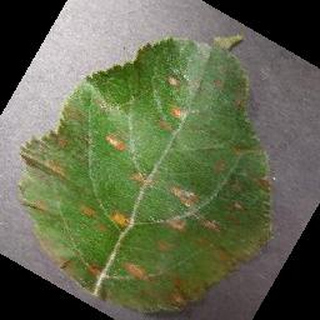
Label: apple_cedar_apple_rust